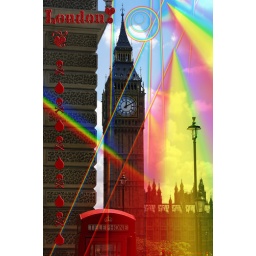
Big Ben with old classic red telephone box in the foreground. As seen from parliament Square, London England.